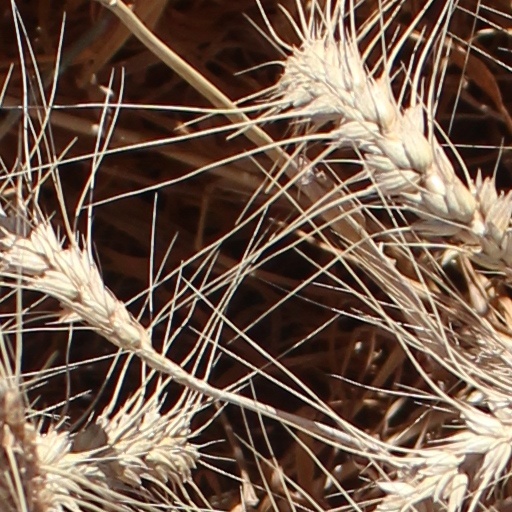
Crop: wheat